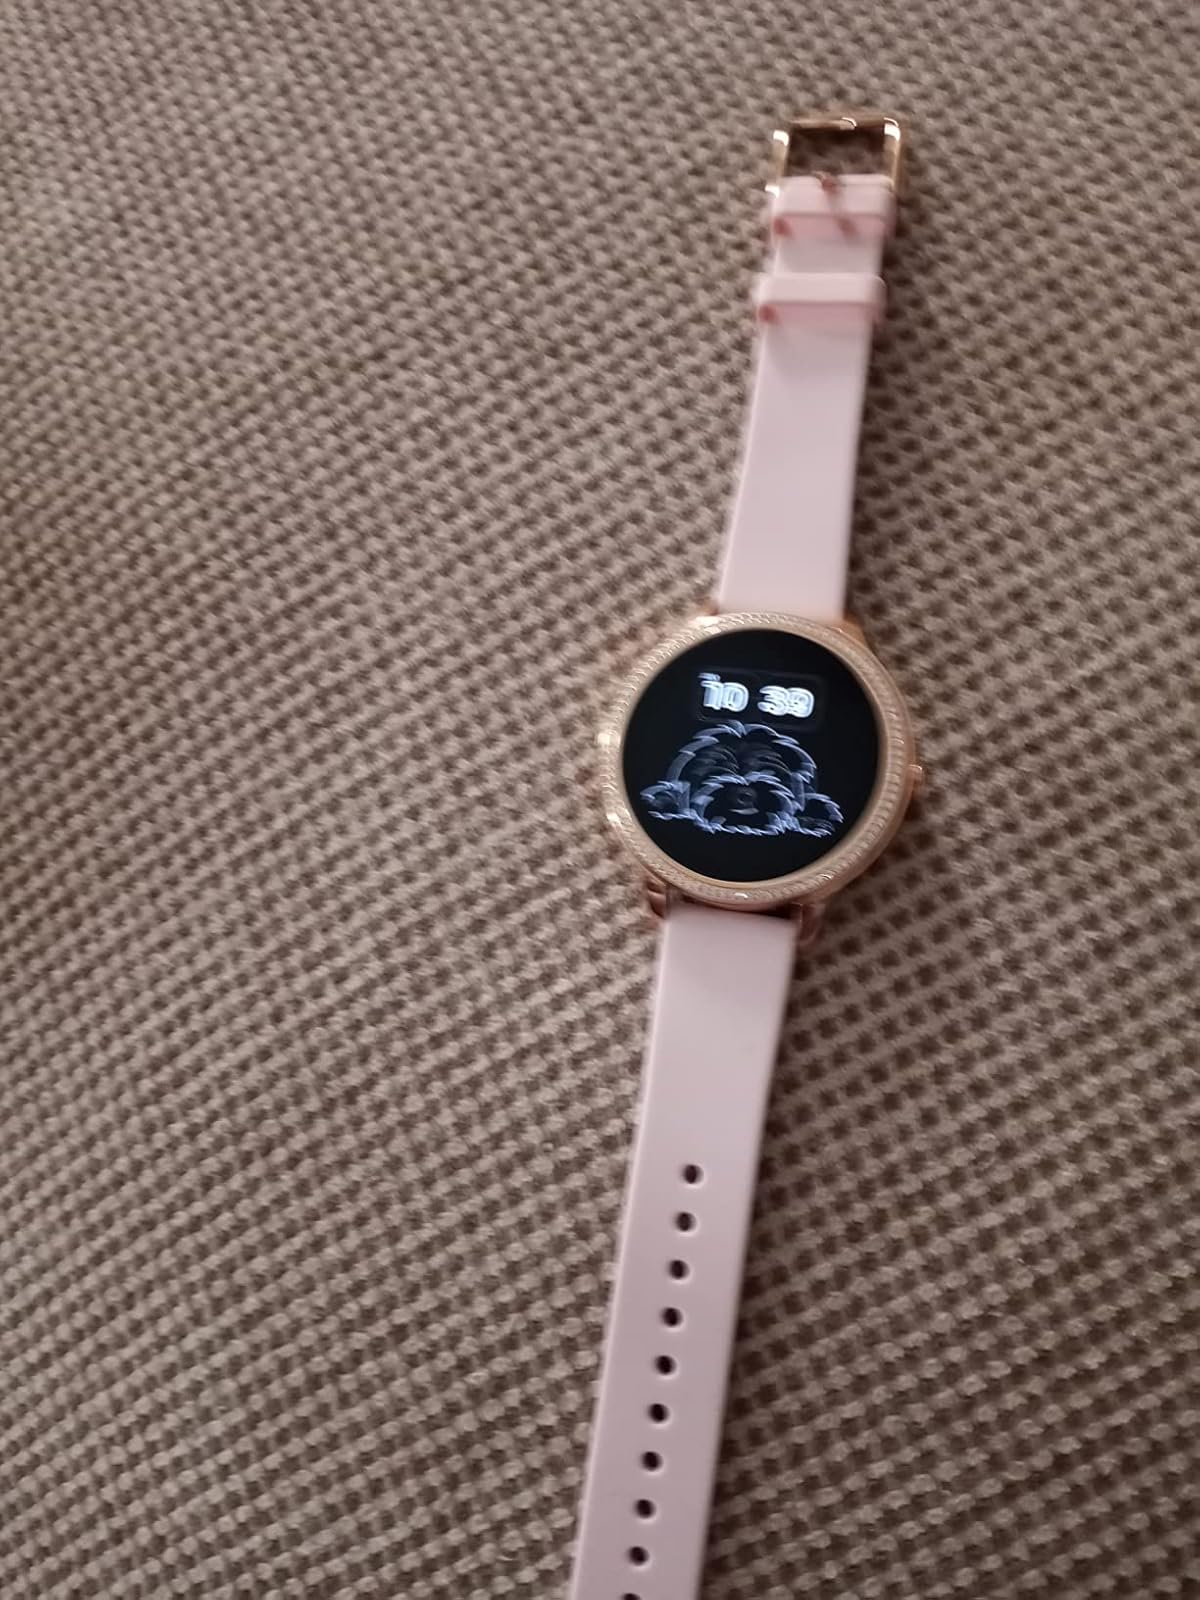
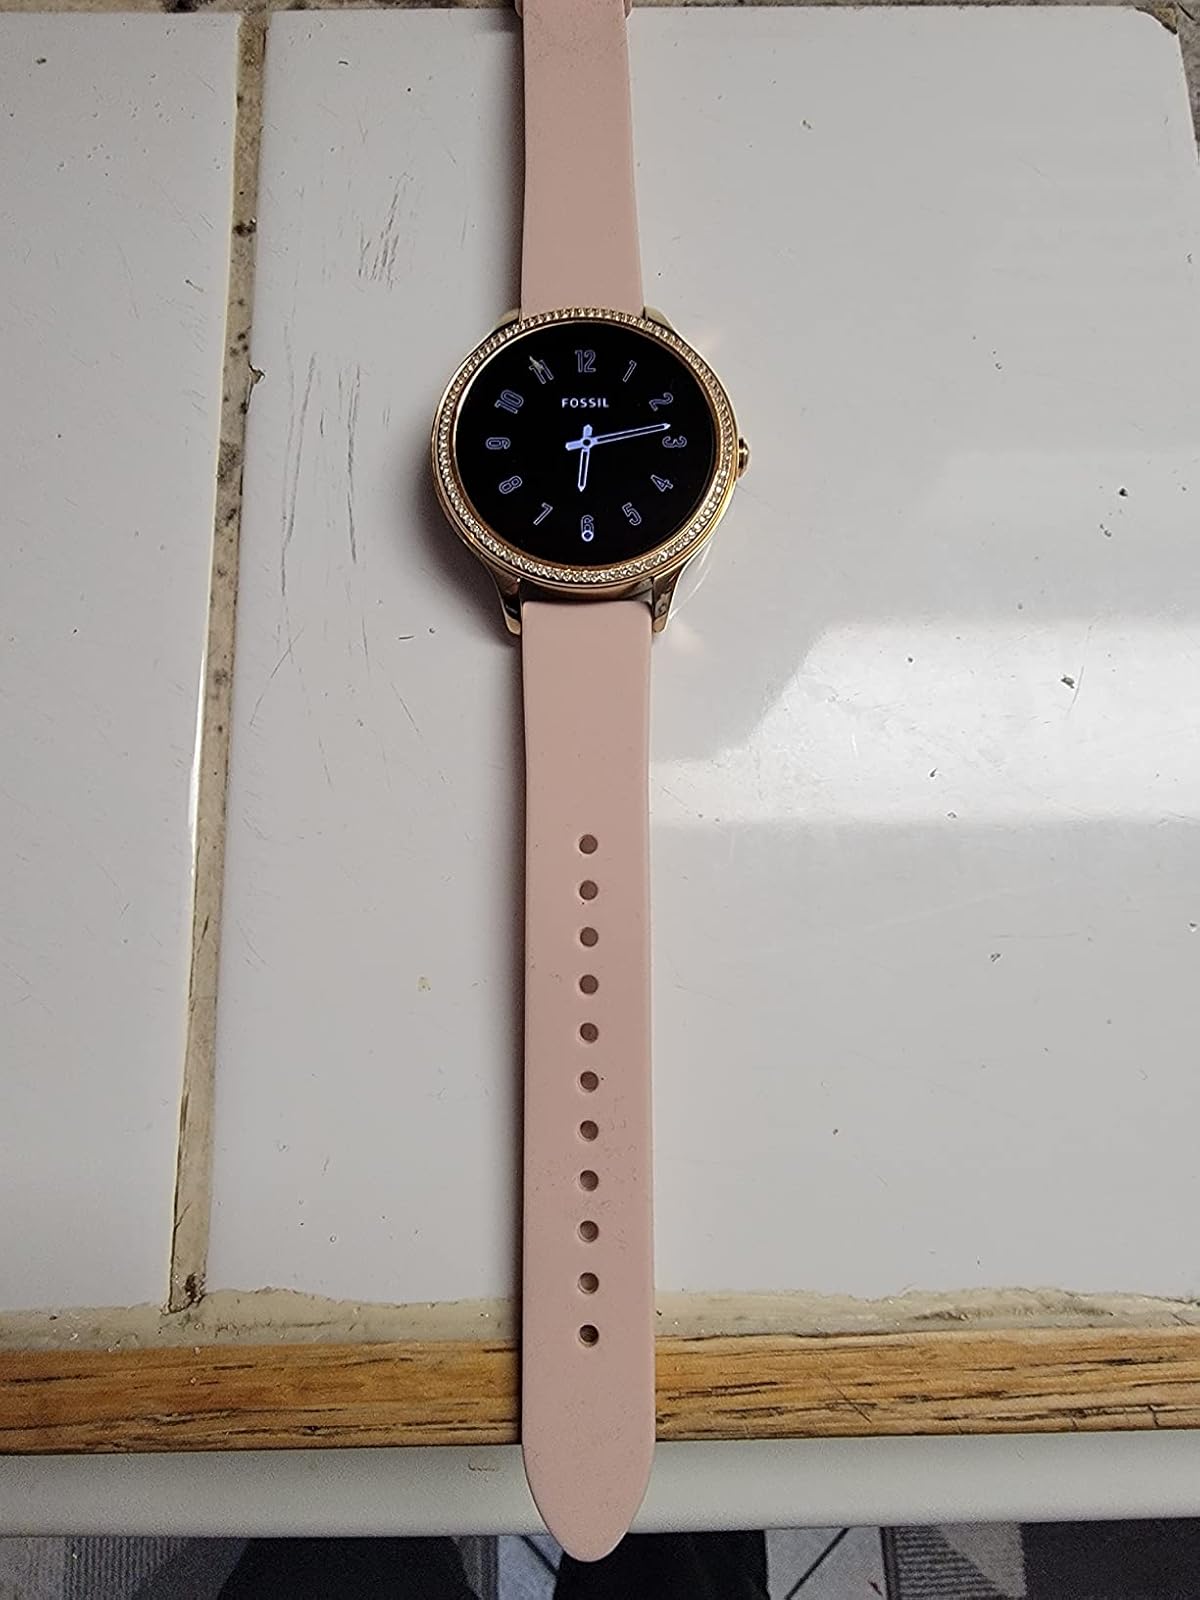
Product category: smartwatch
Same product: yes